It Is the Law

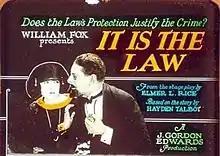
A man and woman in formal dress, with advertising text: 'Does the Law's Protection Justify the Crime? / William Fox presents "It Is the Law" / From the stage play by Elmer L. Rice / Based on the story by Hayden Talbot / A J. Gordon Edwards production'

In 1922, theatrical agent Walter Jordan encouraged successful playwright Elmer Rice to dramatize "It Is the Law", an unpublished novel written by Hayden Talbot. At the time, Rice was best known for his 1914 Broadway play "On Trial", which featured the first use of flashback, a narrative technique he adapted from film, in a Broadway production. Rice's stage adaptation of Talbot's work, also titled "It Is the Law", again featured a story told in flashback. The play ran for 125 performances at the Ritz Theatre, and was a modest success.